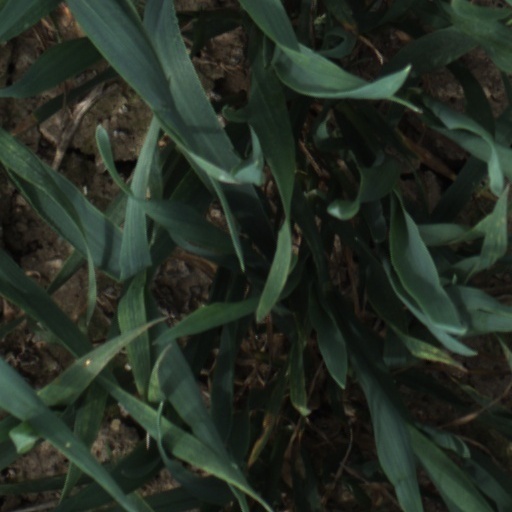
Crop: wheat